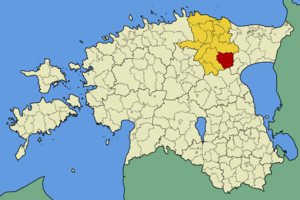
La commune de Laekvere est une municipalité rurale d’Estonie dans le Virumaa occidental. Sa population est de 1 585 habitants.